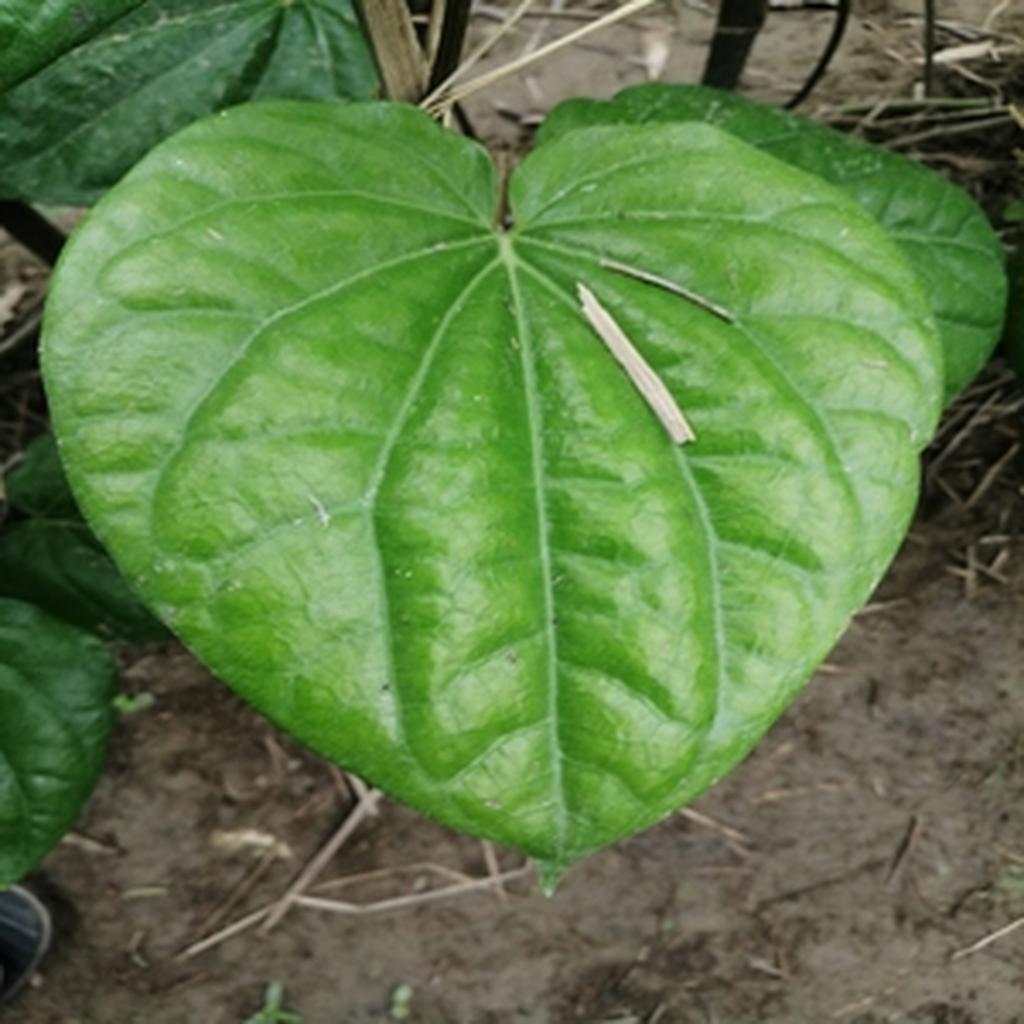
Label: Healthy_Leaf